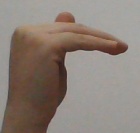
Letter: khaa